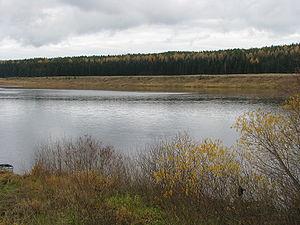
La rivière Ijma ou Izva est un cours d'eau de Russie et un affluent gauche de la Petchora.